Lectionary 187

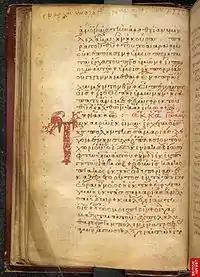
Folio 24 verso, zoomorphic initial

The manuscript is a codex (precursor to the modern book), containing lessons (known as "lectons") from the Gospels of John, Matthew, Luke (known as a "Evangelistarium") and the Epistles. It is written in Greek minuscule letters, on 217 parchment leaves (sized ). The manuscript has three leaves missing from the beginning which were supplemented by a later hand on paper, probably in the 15th century. They are single modern paper flyleaves, numbered as leaves I-III. The leaves 172-173 were supplemented by a later hand on parchment.